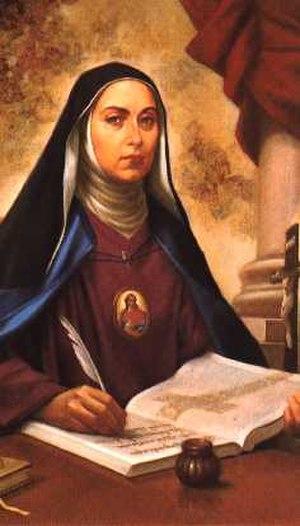
Maria Celeste du Saint-Rédempteur est une religieuse italienne fondatrice de l'ordre du Très Saint Rédempteur et reconnue bienheureuse par l'Église catholique.
Cette page dresse la liste des personnes béatifiées par le pape François.